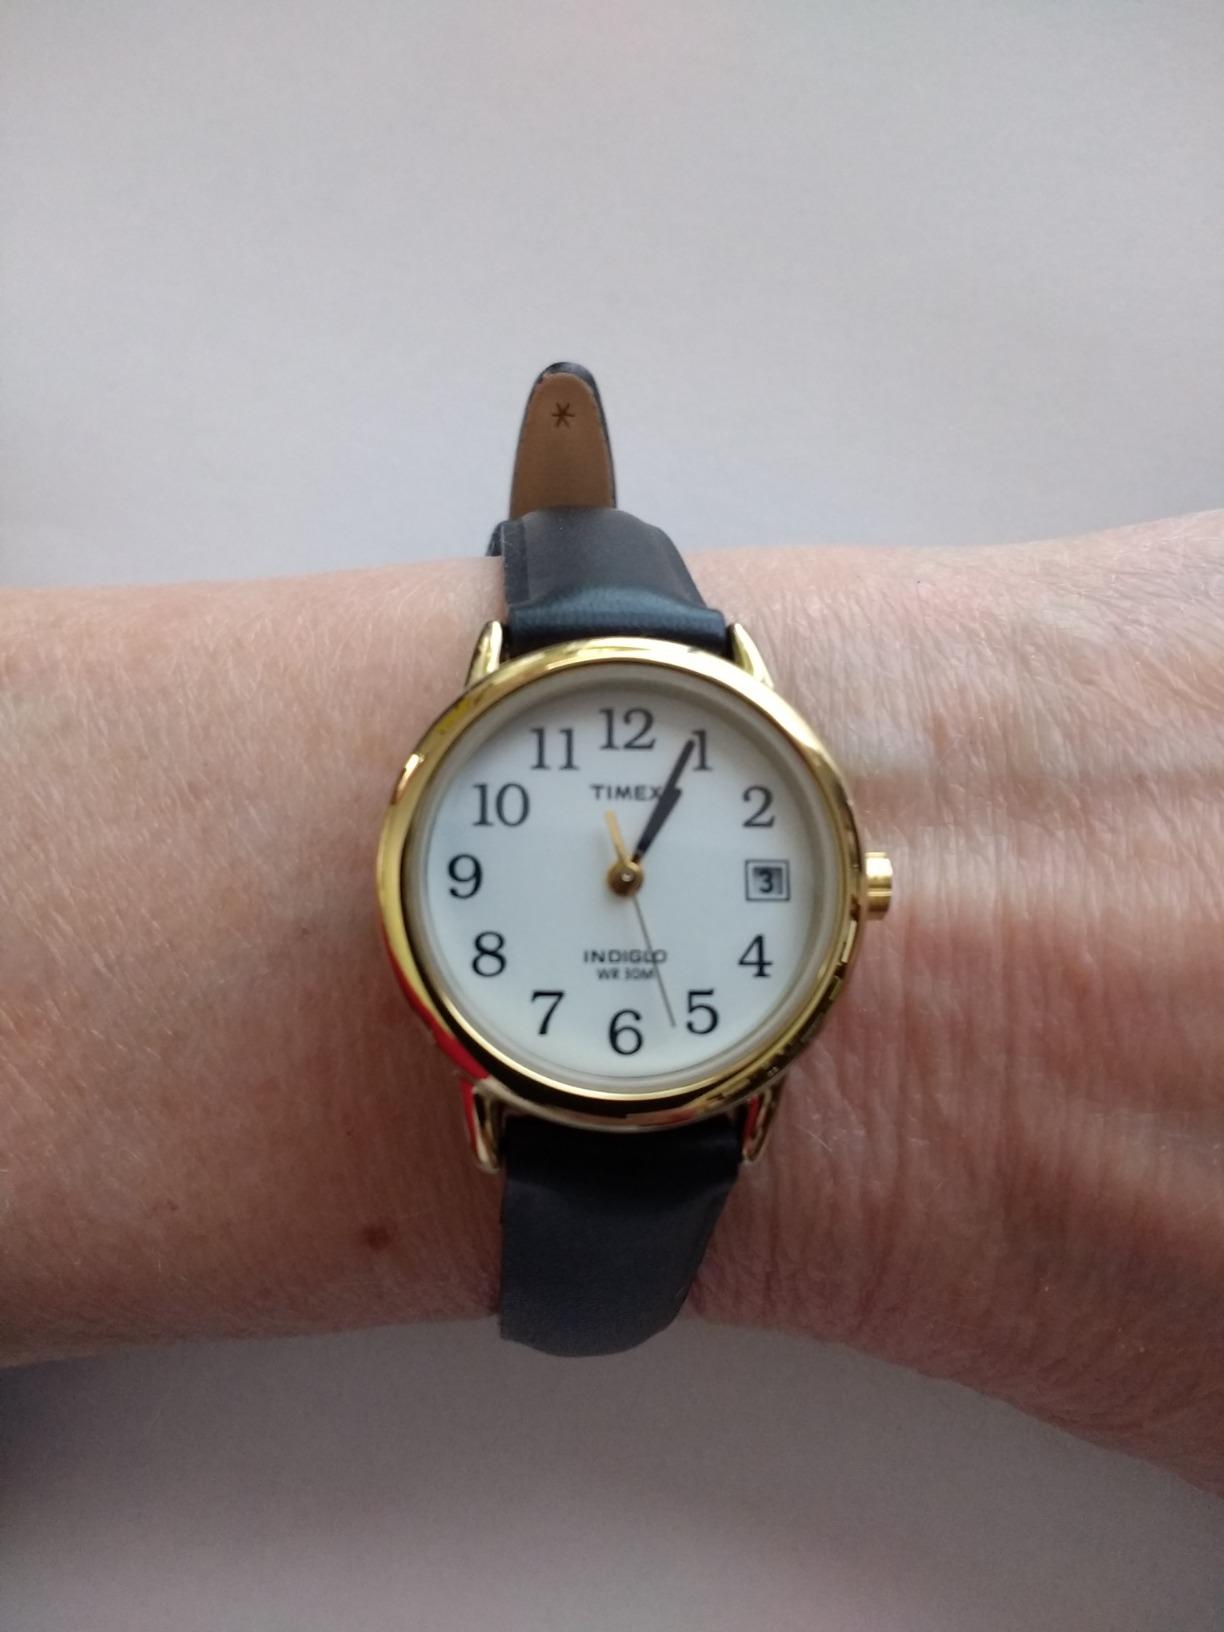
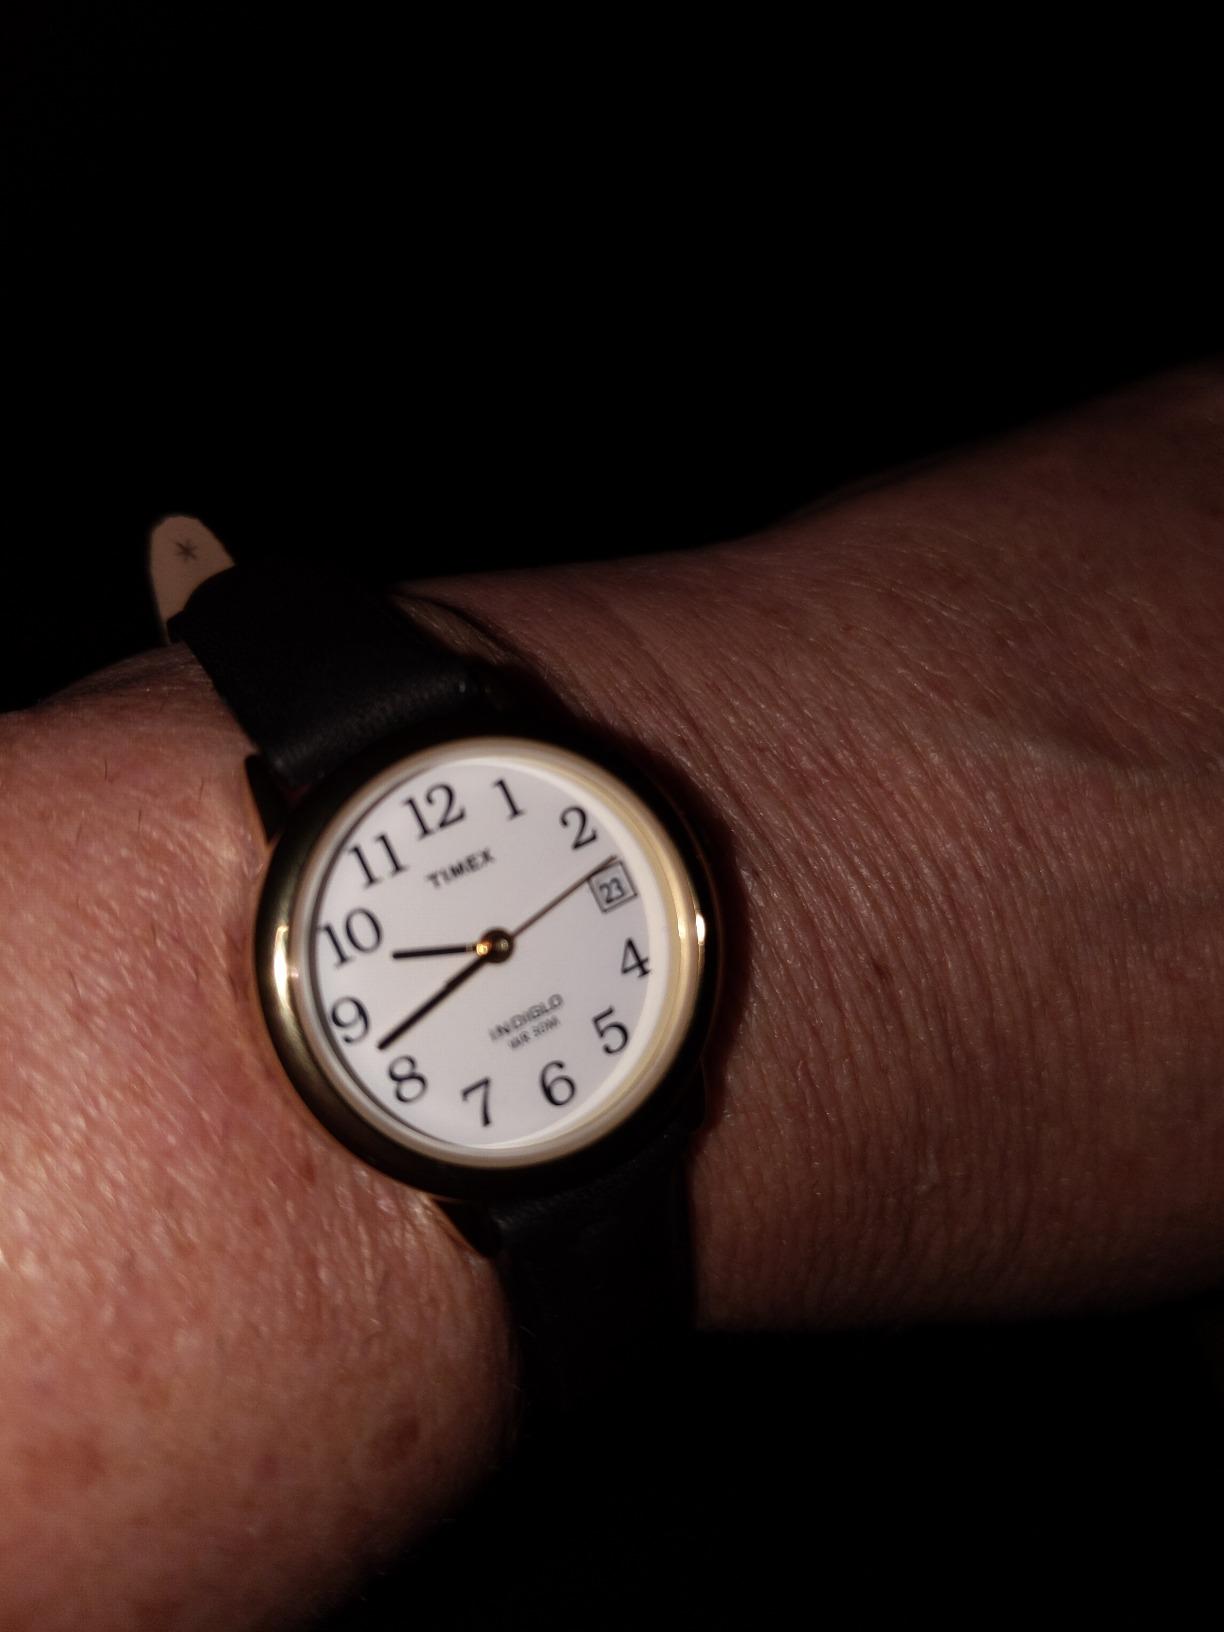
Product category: accessories_watch
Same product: yes